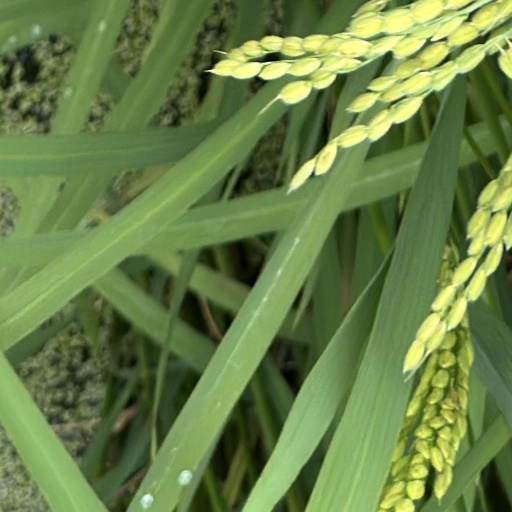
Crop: rice